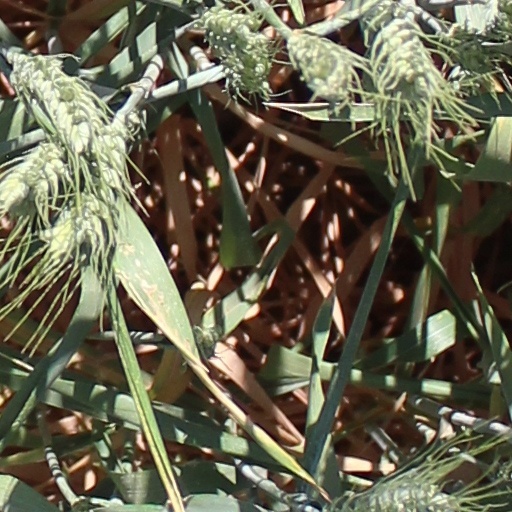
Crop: wheat